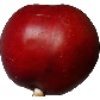
Label: Nectarine 1